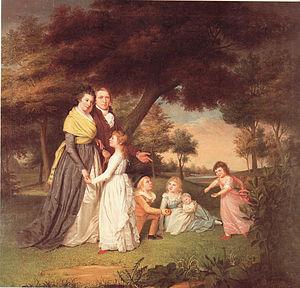
James Peale est un peintre américain, né en 1749, mort le 24 mai 1831.